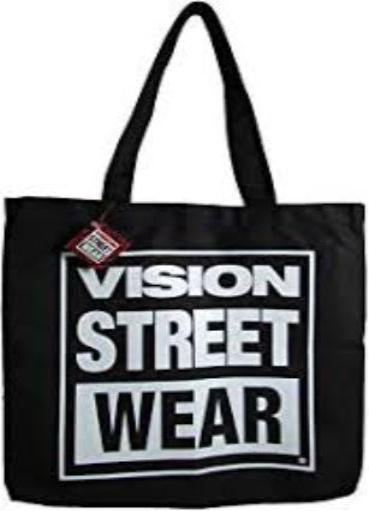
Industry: Clothes